Jean Dubuffet

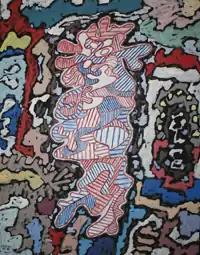
"Court les rues" (1962) at the Milwaukee Art Museum, an example of a non-painterly Dubuffet painting

In 1942, Dubuffet decided to devote himself again to art. He often chose subjects for his works from everyday life, such as people sitting in the Paris Métro or walking in the country. Dubuffet painted with strong, unbroken colors, recalling the palette of Fauvism, as well as the Brucke painters, with their juxtaposing and discordant patches of color. Many of his works featured an individual or individuals placed in a very cramped space, which had a distinct psychological impact on viewers. In 1943, the writer George Limbour, a friend of Dubuffet from childhood, took Jean Paulhan to the artist's studio. Dubuffet's work at that time was unknown. Paulhan was impressed and the meeting proved to be a turning point for Dubuffet. His first solo show came in October 1944, at the Galerie Rene Drouin in Paris. This marked Dubuffet's third attempt to become an established artist.